More than Honey

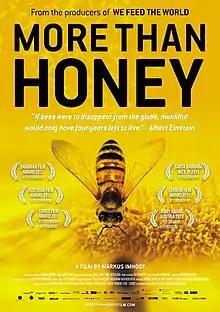
Film poster

More than Honey is a 2012 Swiss documentary film directed by Markus Imhoof about honeybee colonies in California, Switzerland, China and Austria. The film was submitted for the Oscar for Best Foreign Language Film at the 86th Academy Awards, but it was not nominated.